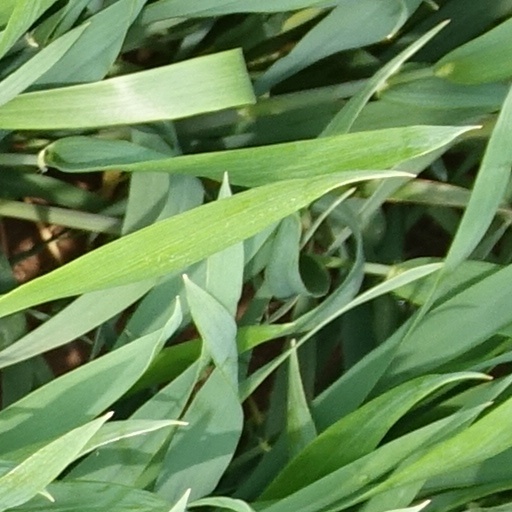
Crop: wheat